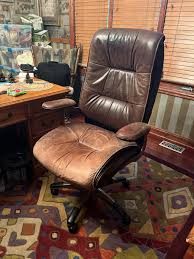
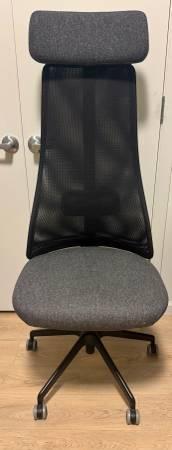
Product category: items_chair
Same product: no